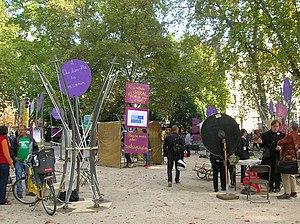
Alternatiba Grenoble 2015, Jardin de ville, Grenoble.